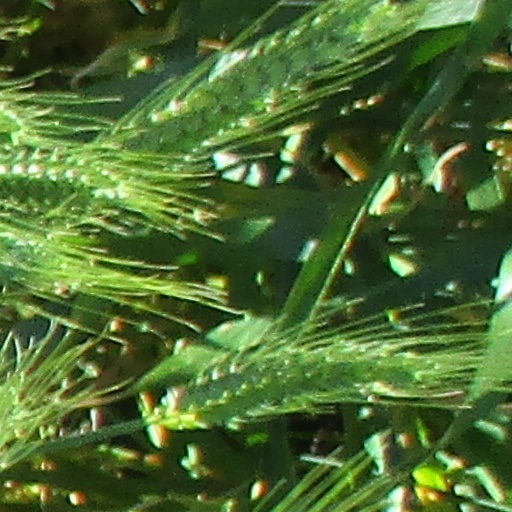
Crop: wheat